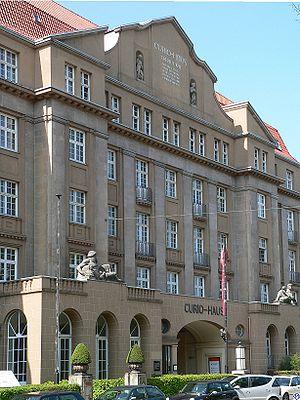
Le procès de Neuengamme est le procès de 14 anciens membres de la SS du camp de Neuengamme, jugés par la cour anglaise des crimes de guerre. Le procès se déroula du 18 mars 1946 au 13 mai 1946 au Curio-Haus à Hambourg, la grande ville du nord de l'Allemagne dont Neuengamme était le camp de concentration.